Biel, Aragon

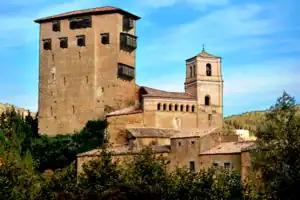
Castle of Biel: Hypothetical virtual reconstruction of the hoardings.

Biel is a municipality (pop. 186) in the Spanish province of Zaragoza, in the autonomous community of Aragon. Biel included the village or "Lower Local Entity" ("Entidad Local Menor") of Fuencalderas.